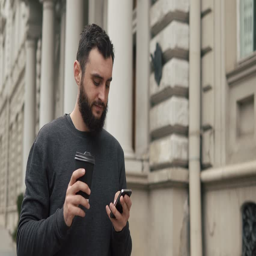
happy beard young man texting on smartphone and drinking coffee in the street at sunset .